NLF and PAVN logistics and equipment

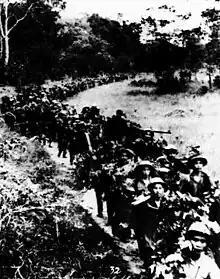
NVA troops – Laos 1967

VC/PAVN logistics were marked by austerity, but sufficient supplies, equipment and material were on hand to furnish final victory. Consumption levels were much less than those of their American/ARVN opponents. It is estimated that a VC/PAVN division in the south typically required only 15 tons of supplies per day. Total requirements to run the insurgency in the south were relatively small compared to the needs of US opponents, well below port and rail capacity. One US intelligence estimate puts external communist supply requirements for Communist forces in South Vietnam at approximately 100 tons per day- 15 tons via the DMZ, 35 tons from Cambodia and 50 tons from Laos.